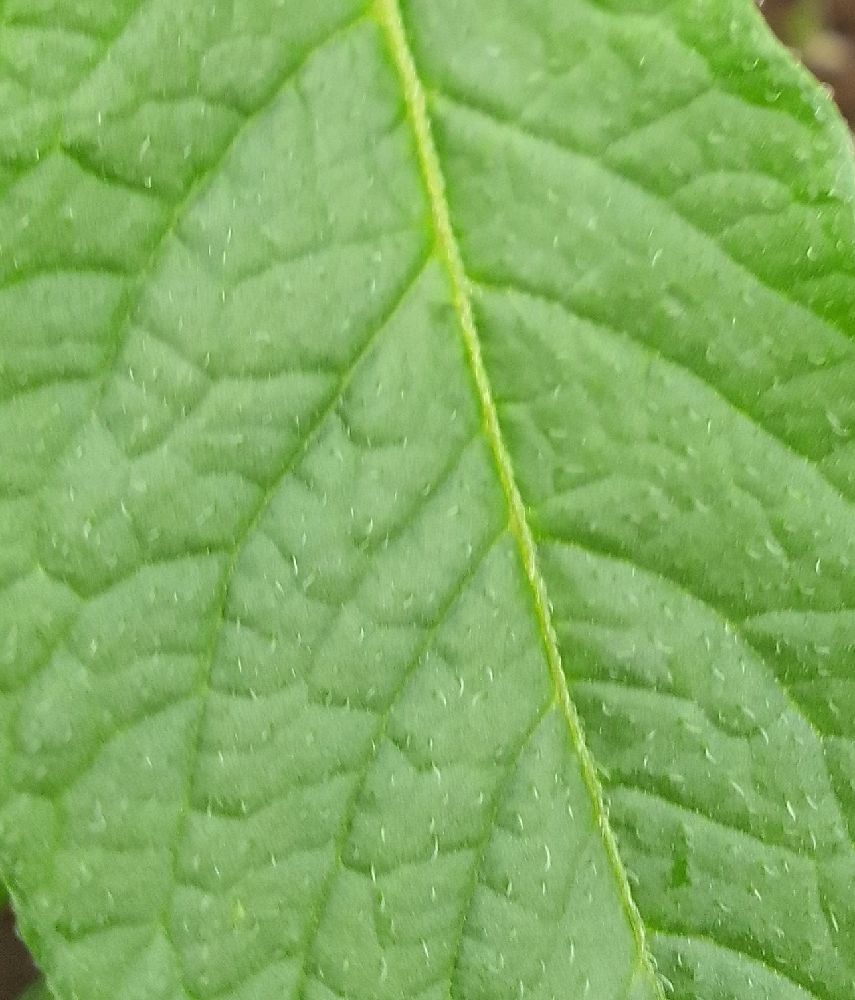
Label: Healthy